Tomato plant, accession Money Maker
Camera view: bottom (45 deg); turntable rotation: 330 degrees
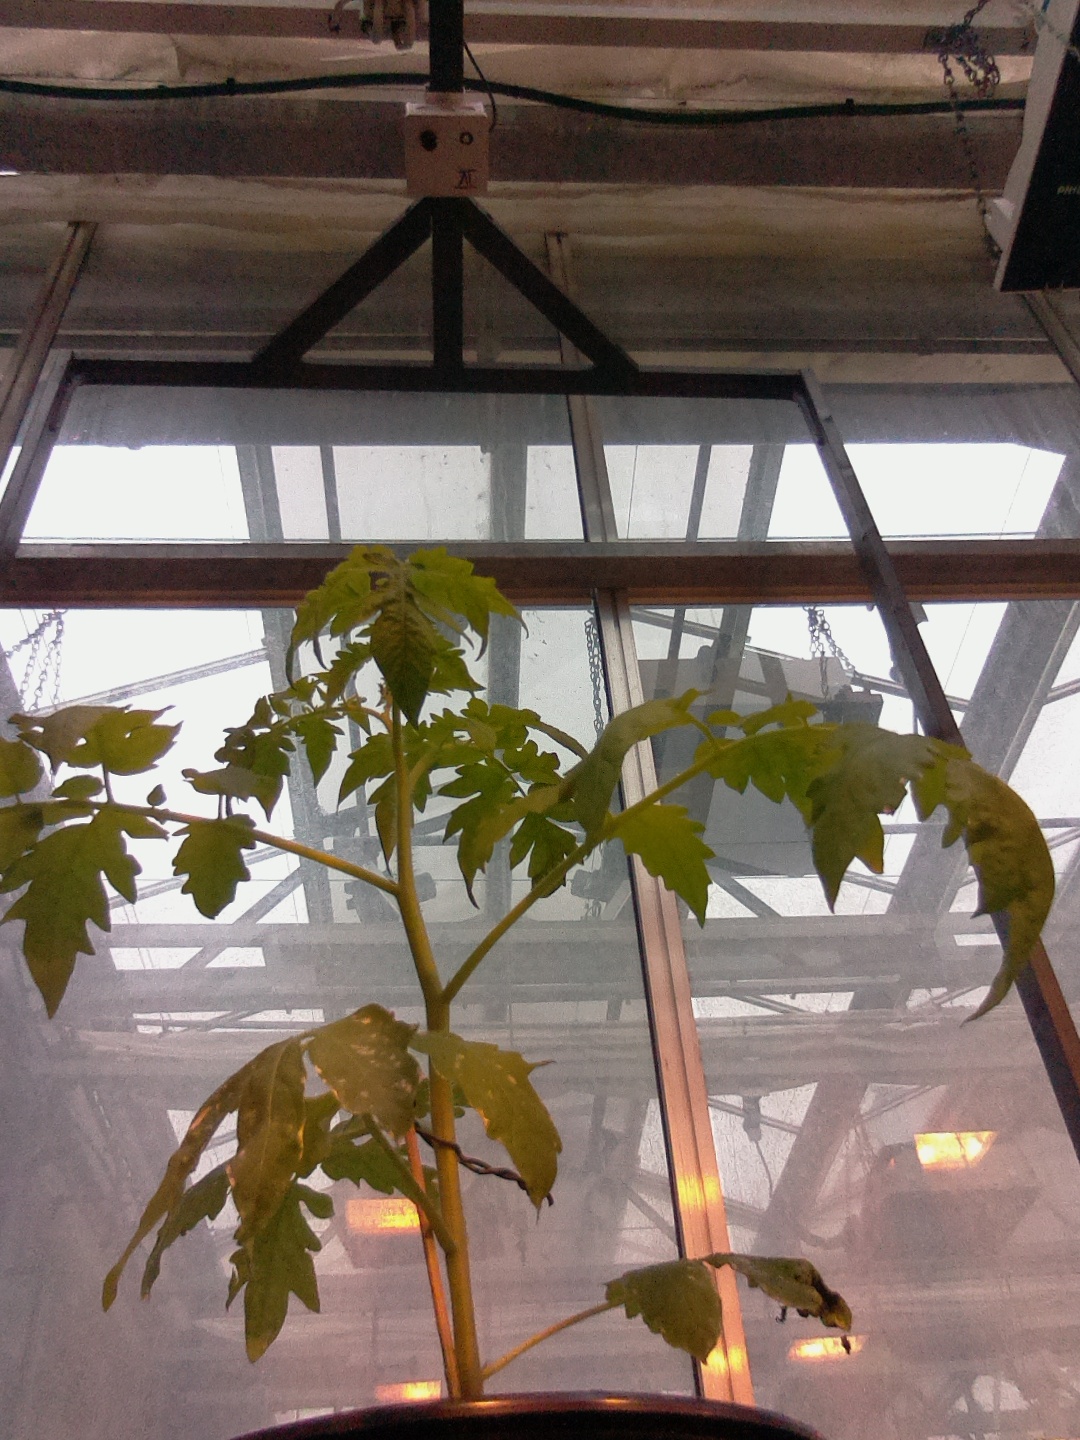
BBCH growth stage 14: 8 of true leaves visible